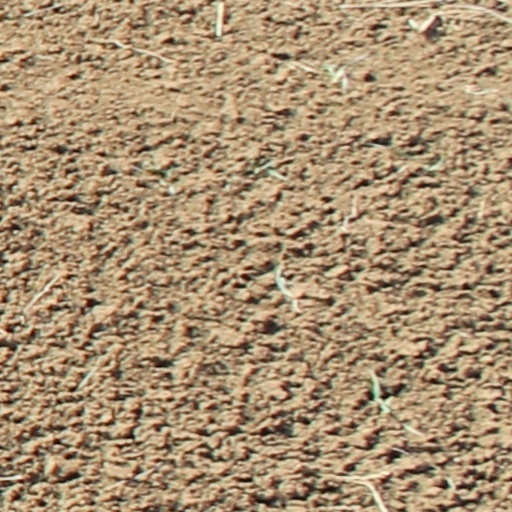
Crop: wheat